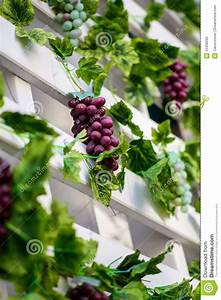
Label: Grapes